Frederick Marshall (British Army officer)

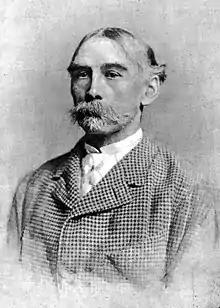

Lieutenant-General Sir Frederick Marshall (26 July 1829 – 8 June 1900) was a British Army officer.